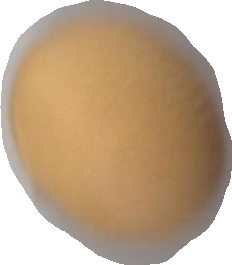
Variety: Grobogan